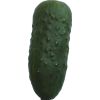
Label: Cucumber 1